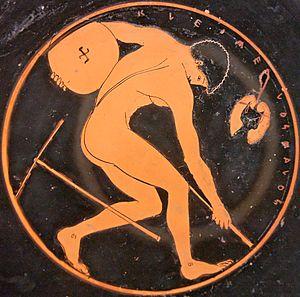
Garçon tenant un disque à la palestre. À ses côtés, un pic pour préparer l'aire de réception au saut en longueur et des haltères pour équilibrer le saut. Intérieur d'un kylix attique à figures rouges. Română: Baiat care ține un disc la palestra.
En histoire de l'art, on appelle « inscription kalos » une inscription en l'honneur d'un jeune homme ou plus rarement d'une jeune fille, que l'on trouve exclusivement sur les vases attiques, le plus souvent à figures rouges.